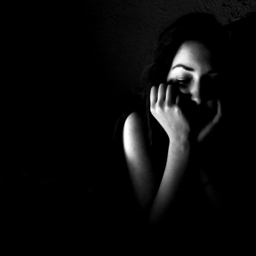
symptom - why it was never about sadness .